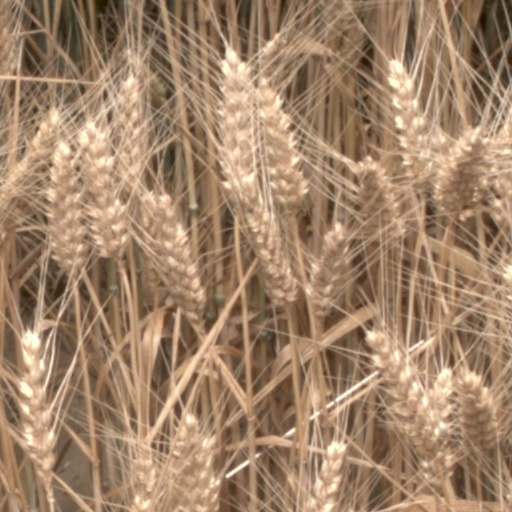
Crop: wheat